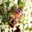
Label: bee